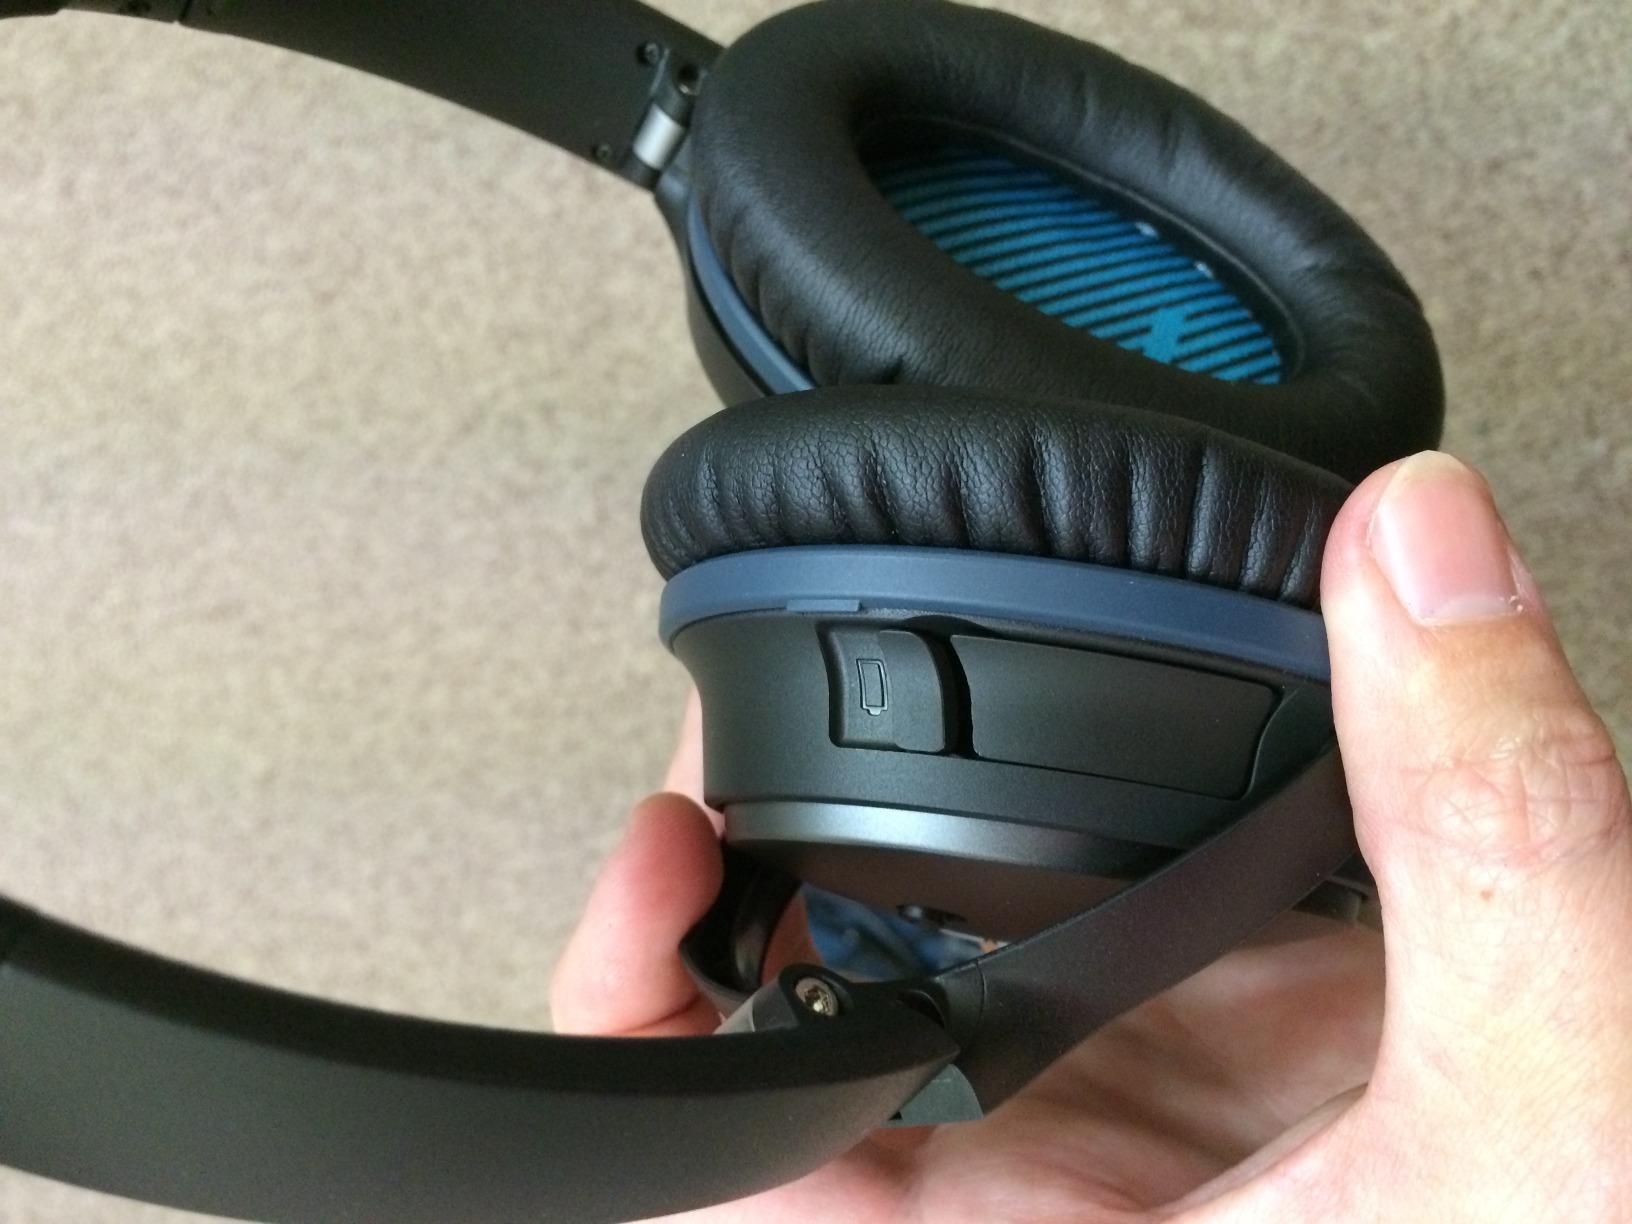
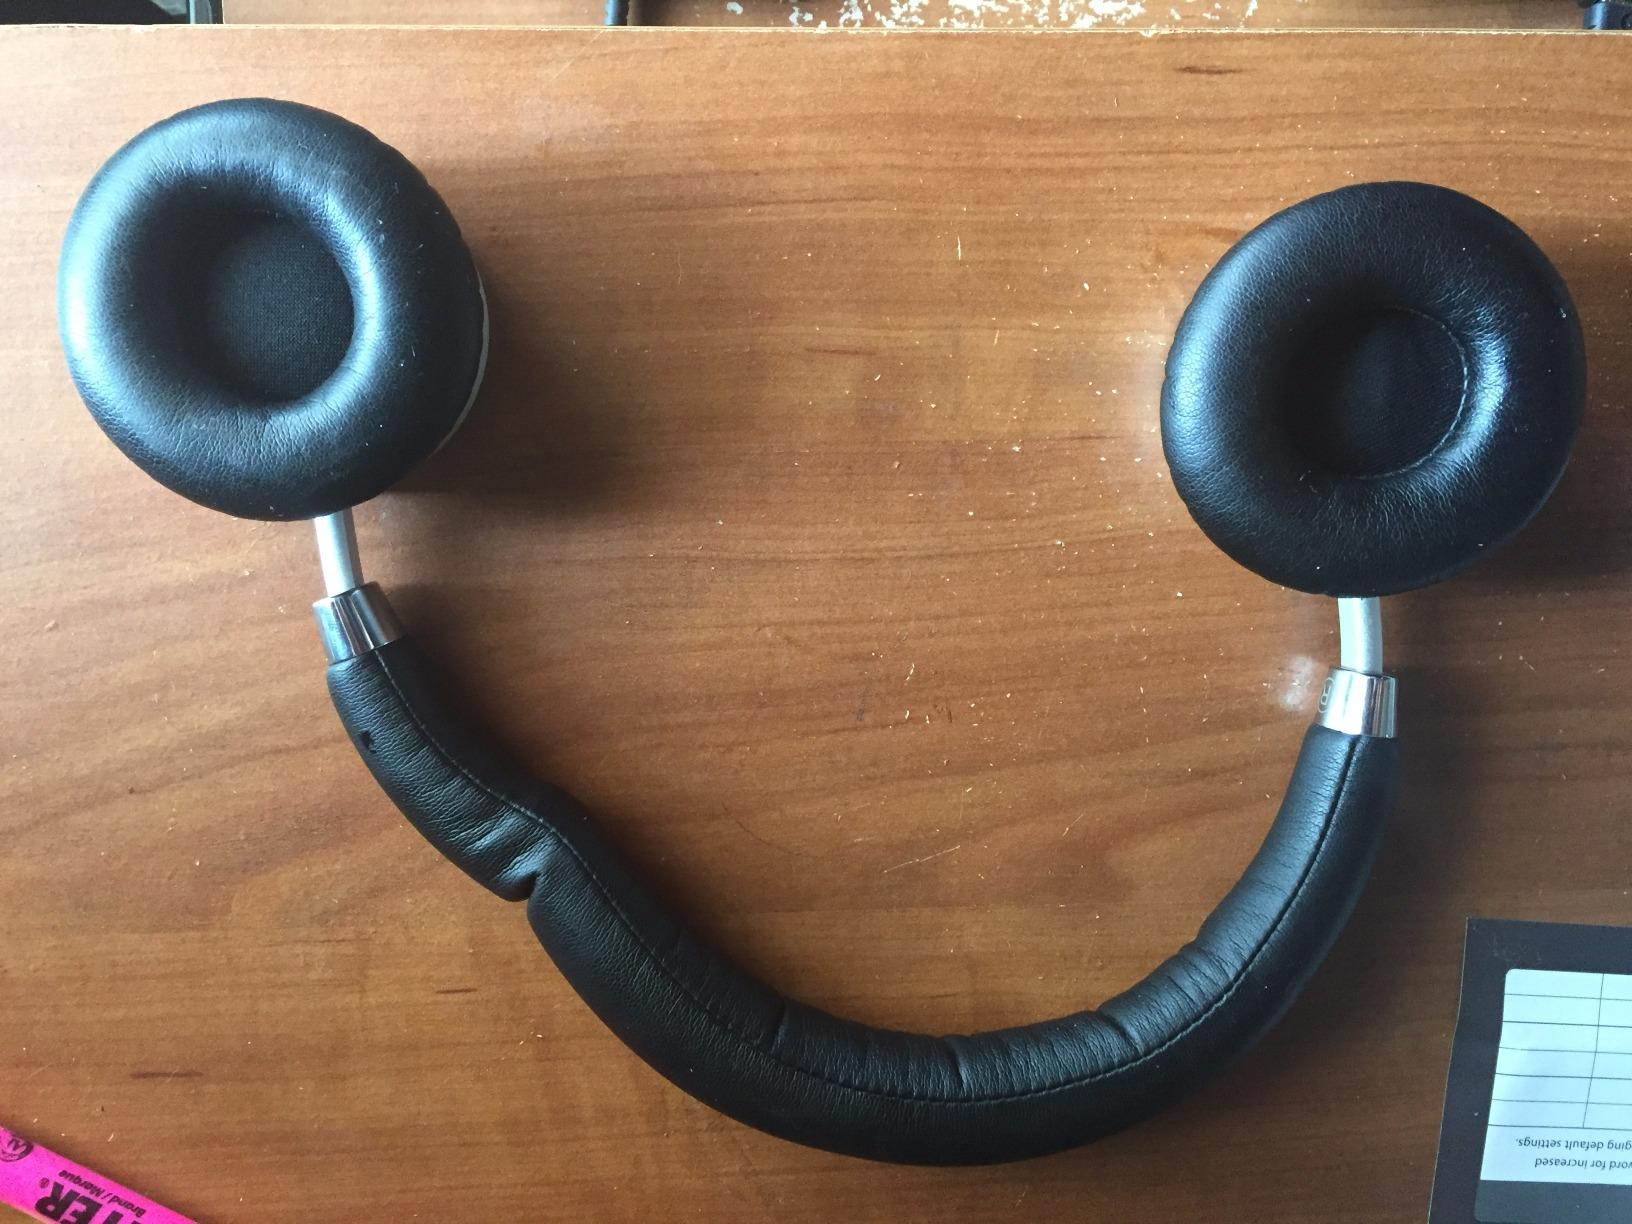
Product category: headphones
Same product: no